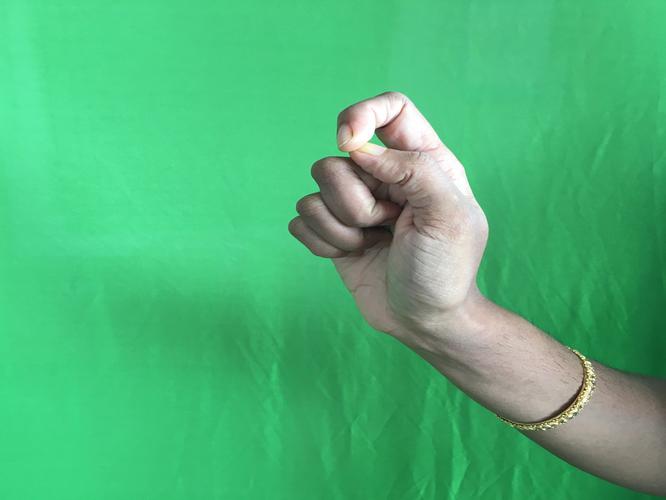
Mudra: Kapith
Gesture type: single_hand